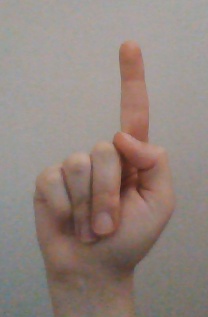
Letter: bb